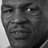
Emotion: sad